Gunjin Shōgi

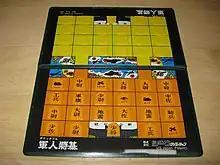
"Gunjin Shōgi" (23-piece) travel set, with magnetic pieces

Gunjin Shōgi or Japanese , also known as , is a two-player board game, intended for children. Although the pentagonal pieces are shaped like those of "Shōgi", the objective is to capture the other player's flag, more similar in gameplay to "Stratego" (1942) and its antecedent "L'Attaque" (1908). Both players start with an equal number of pieces in varying strengths; like "Stratego" and "L'Attaque", "Gunjin Shōgi" is a game of imperfect information, where the placement of the opponent's pieces are hidden initially and must be determined by deduction. It is not known what influence these games, which were developed around the same time, may have had on each other, as there are notable similarities and differences.